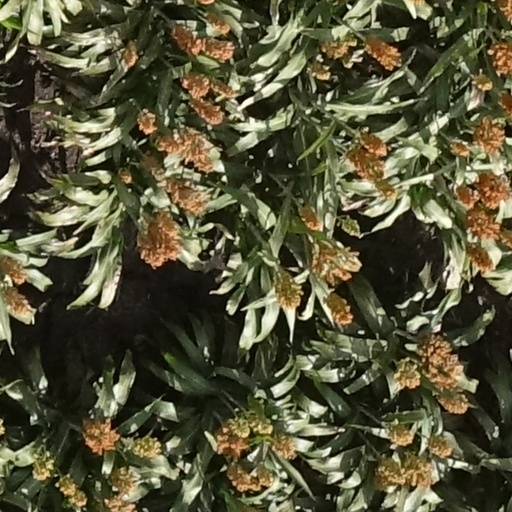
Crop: sorghum